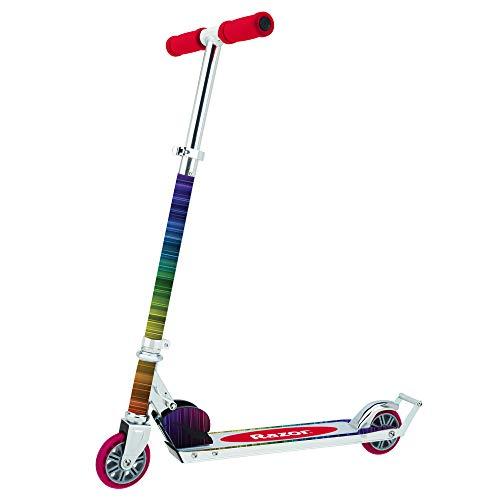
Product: MightySkins Skin Compatible with Razor A2 Kick Scooter - Rainbow Streaks | Protective, Durable, and Unique Vinyl Decal wrap Cover | Easy to Apply, Remove, and Change Styles | Made in The USA
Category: Sports & Outdoors | Outdoor Recreation | Skates, Skateboards & Scooters | Scooters & Equipment | Accessories
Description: SET THE TREND: Show off your own unique style with MightySkins for your Razor A2 Kick Scooter Don’t like the Rainbow Streaks Design We have hundreds of designs to choose from, so your Razor A2 Kick Scooter will be as unique as you are.
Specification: ProductDimensions:18x0.1x20inches|ItemWeight:0.16ounces|ShippingWeight:0.96ounces|ASIN:B07MJ7LJ3R|Itemmodelnumber:RAA2KS-RainbowStreaks